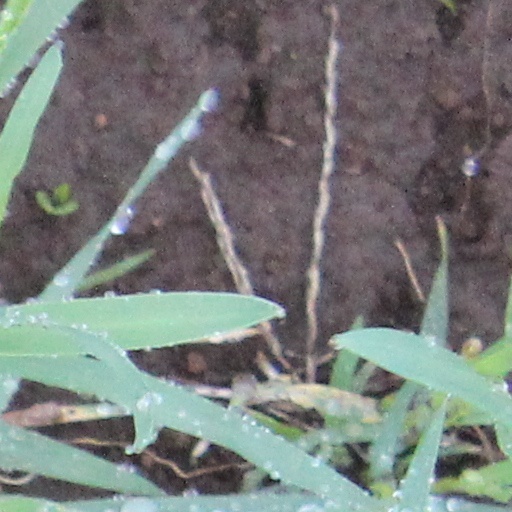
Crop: wheat